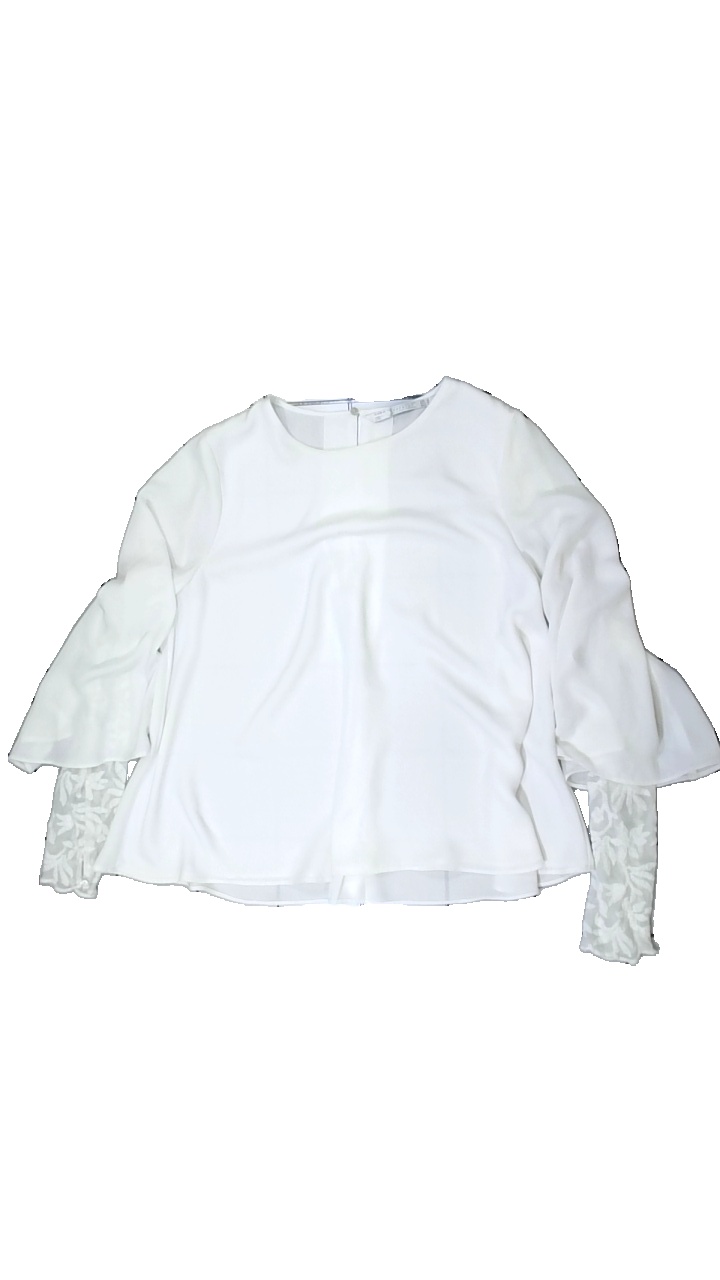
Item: Top (Ladies)
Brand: Zara
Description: White top with loose 3/4 sleeves hanging over tighter lace sleeves underneath.
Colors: White
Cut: Regular, C-collar
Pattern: Lace
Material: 84% polyester, 16% nylon
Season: All
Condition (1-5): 3
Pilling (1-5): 5
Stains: Major
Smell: Minor
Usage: Export
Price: <50